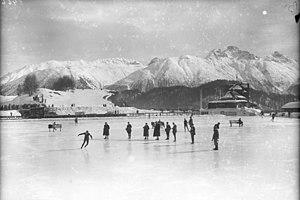
Werner Rittberger, est un patineur artistique allemand qui a concouru pour l'Empire allemand puis la République de Weimar.